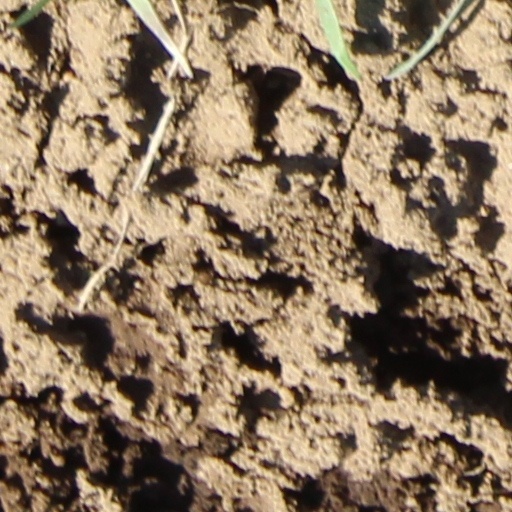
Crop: wheat